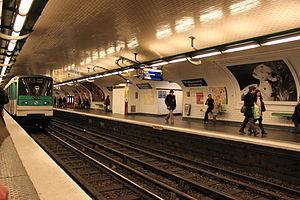
La station Montparnasse sur la ligne 12 du métro de Paris.
Montparnasse - Bienvenüe est une station des lignes 4, 6, 12 et 13 du métro de Paris, située à la limite des 6ᵉ, 14ᵉ et 15ᵉ arrondissements de Paris.